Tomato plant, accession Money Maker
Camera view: bottom (45 deg); turntable rotation: 330 degrees
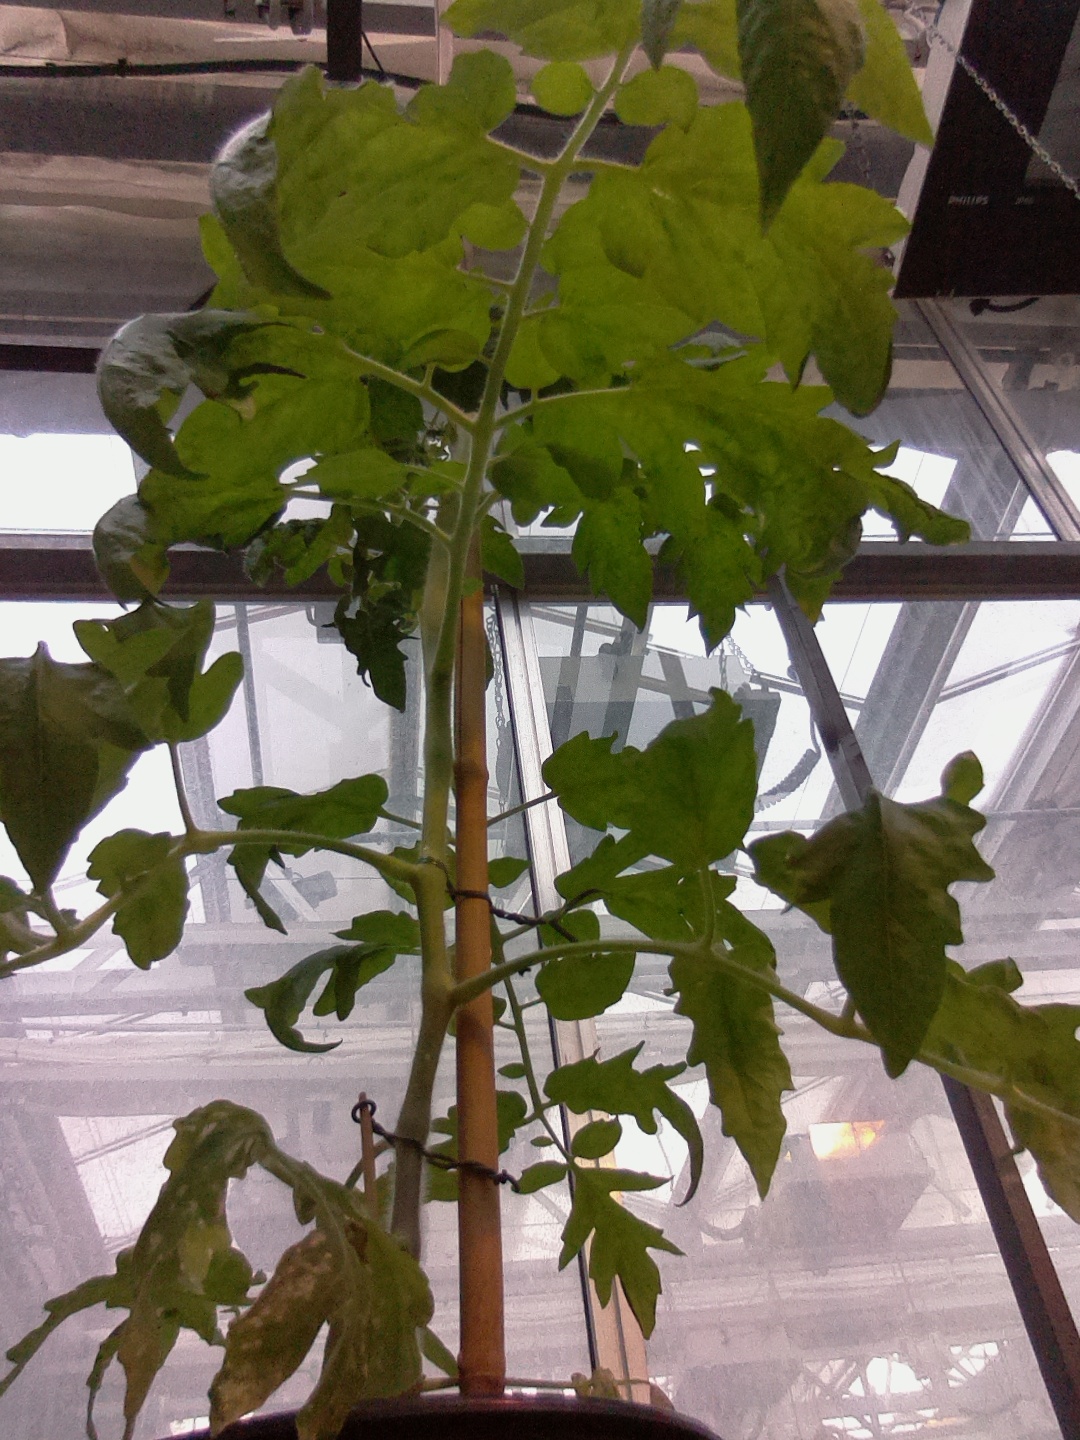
BBCH growth stage 52: 2 inflorescences visible